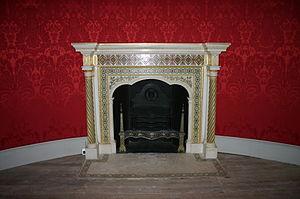
Strawberry Hill House - souvent appelée simplement Strawberry Hill - est une villa néogothique construite à Twickenham, à Londres par Horace Walpole à partir de 1749. C'est l'exemple type du style d'architecture néogothique ou Strawberry Hill Gothic, qui a préfiguré le renouveau gothique du XIXe siècle.